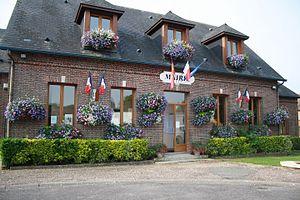
Mairie de la commune de Cierrey en Normandie
Cierrey est une commune française située dans le département de l'Eure en région Normandie.